Cai Yan

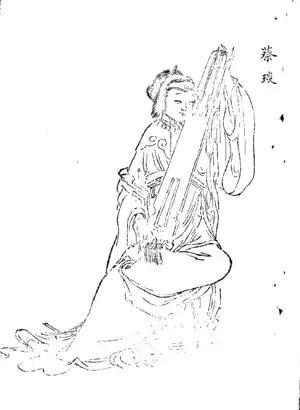
An illustration of Cai Wenji from a Qing dynasty collection of poems by female poets, 1772

Like her father, Cai Wenji was an established calligrapher of her time, and her works were often praised along with her father's. Her poems were noted for their sorrowful tone, which paralleled her hard life. The famous guqin piece "Eighteen Songs of a Nomad Flute" is traditionally attributed to her, although the authorship is a perennial issue for scholarly debate. The other two poems, both named "Poem of Sorrow and Anger", were known to be written by her.